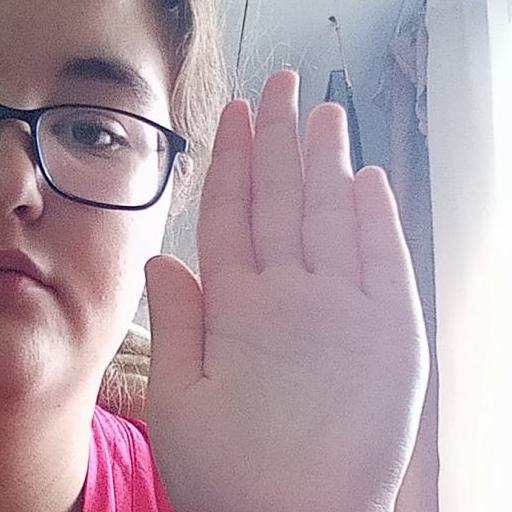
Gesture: stop